Honey So Sweet

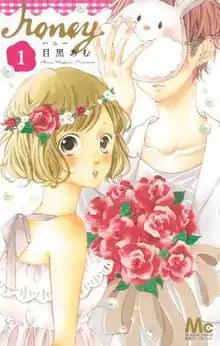
Cover of the first manga volume

is a Japanese romance "shōjo" manga series written and illustrated by Amu Meguro. Published by Shueisha, it was serialized on "Bessatsu Margaret" magazine and has been compiled into eight volumes. It was originally released as a one-shot called "Granulated Sugar". It is published in English by Viz Media. "Honey" was adapted into a live-action film starring Sho Hirano and Yuna Taira in March 2018.